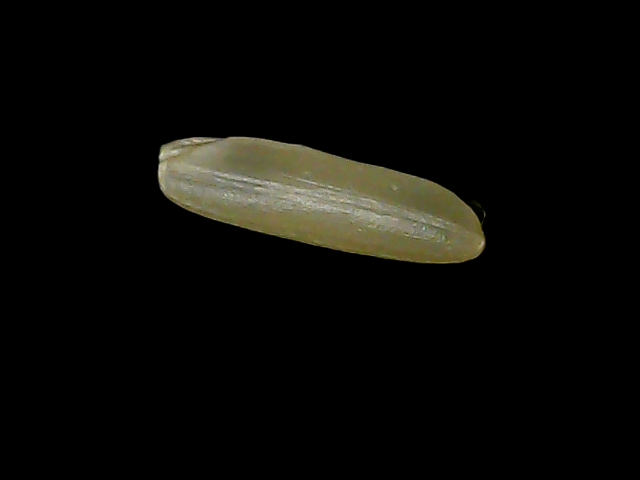
Rice variety: Binadhan19